Luo people

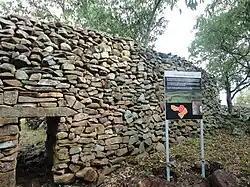
Thimlich Ohinga in Migori County, South Nyanza, Kenya

Luo expansion into these already inhabited areas led to trade, conflict, conquest, inter-marriage and cultural assimilation. The previous inhabitants were pushed by Luo speakers to their present day boundaries. The Luhya were pushed up into higher ground. The Kuria were pushed southwards between the Kenyan and Tanzania border. The Nandi and Kipsigis were pushed east and northeast.